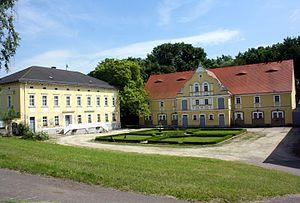
Altkirchen est une commune allemande de l'est du land de Thuringe située dans l'arrondissement du Pays-d'Altenbourg. Altkirchen fait partie de la Communauté d'administration du pays d'Altenbourg.